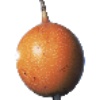
Label: Granadilla 1